Port Loko

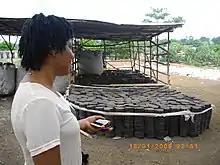
Recycling plastics in Port Loko

Port Loko gets its name from the Loko people. The town was established by Portuguese merchants. However, the Temne people subsequently came to dominate the area.